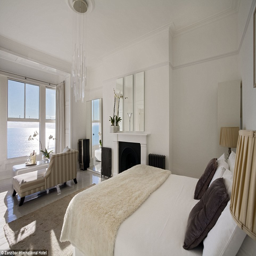
at the posh end has themed bedrooms which range